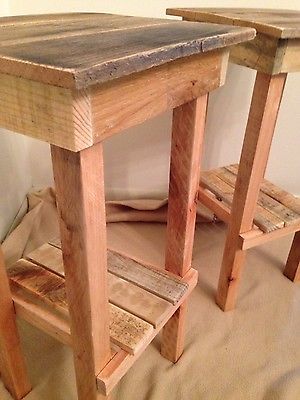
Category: table